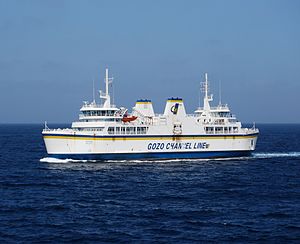
Gozo / Galleri
Gozo er den næststørste ø i det maltesiske ørige.